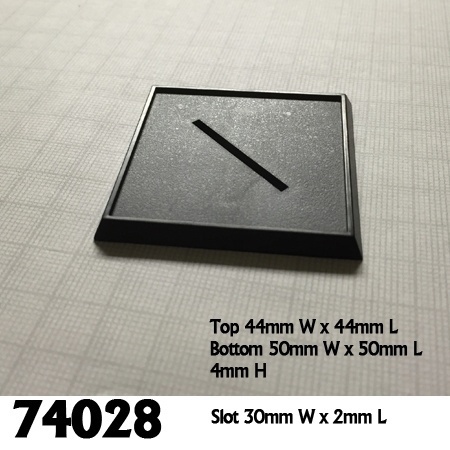
2 Inch Square Plastic Gaming Base (10)
40mm Square Plastic Base (10)
Brand: BaseBoss
Category: Toys & Games > Games > Battle Top Accessories